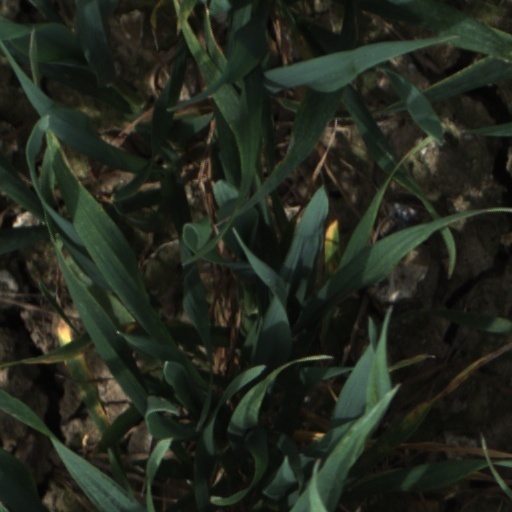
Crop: wheat